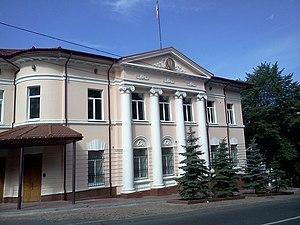
Voici la liste des représentations diplomatiques de l'Iran à l'étranger.